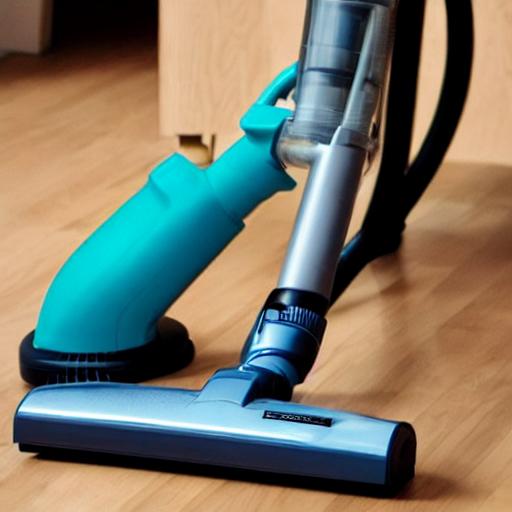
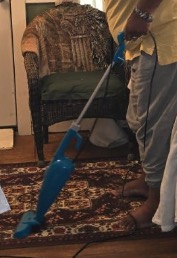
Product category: items_vacuum
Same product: no